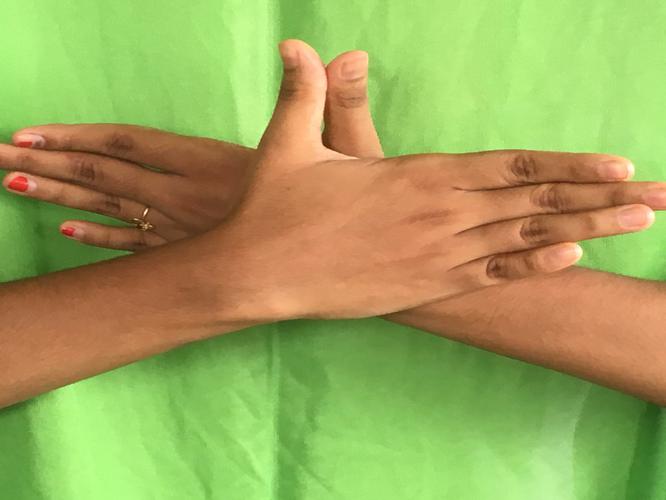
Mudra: Garuda
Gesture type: double_hand